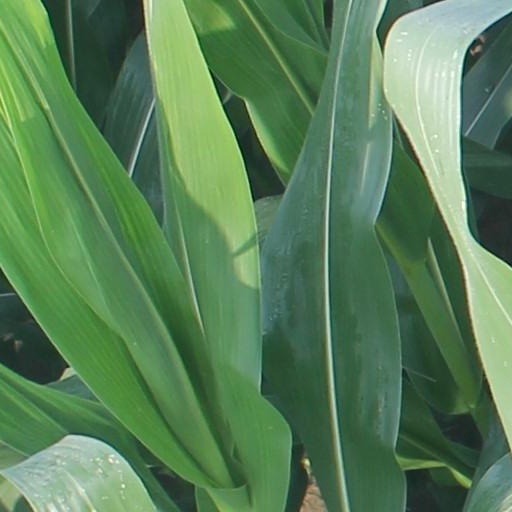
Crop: maize; corn